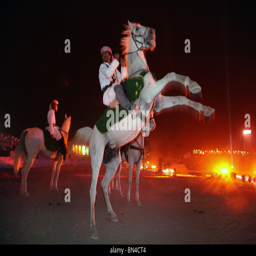
a rider in traditional clothing on a rearing horse